Halbur, Iowa

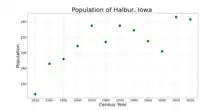
The population of Halbur, Iowa from US census data

As of the census of 2020, there were 243 people, 92 households, and 61 families residing in the city. The population density was 1,313.3 inhabitants per square mile (507.1/km). There were 95 housing units at an average density of 513.4 per square mile (198.2/km). The racial makeup of the city was 97.9% White, 0.4% Black or African American, 0.4% Native American, 0.0% Asian, 0.0% Pacific Islander, 0.0% from other races and 1.2% from two or more races. Hispanic or Latino persons of any race comprised 0.4% of the population.